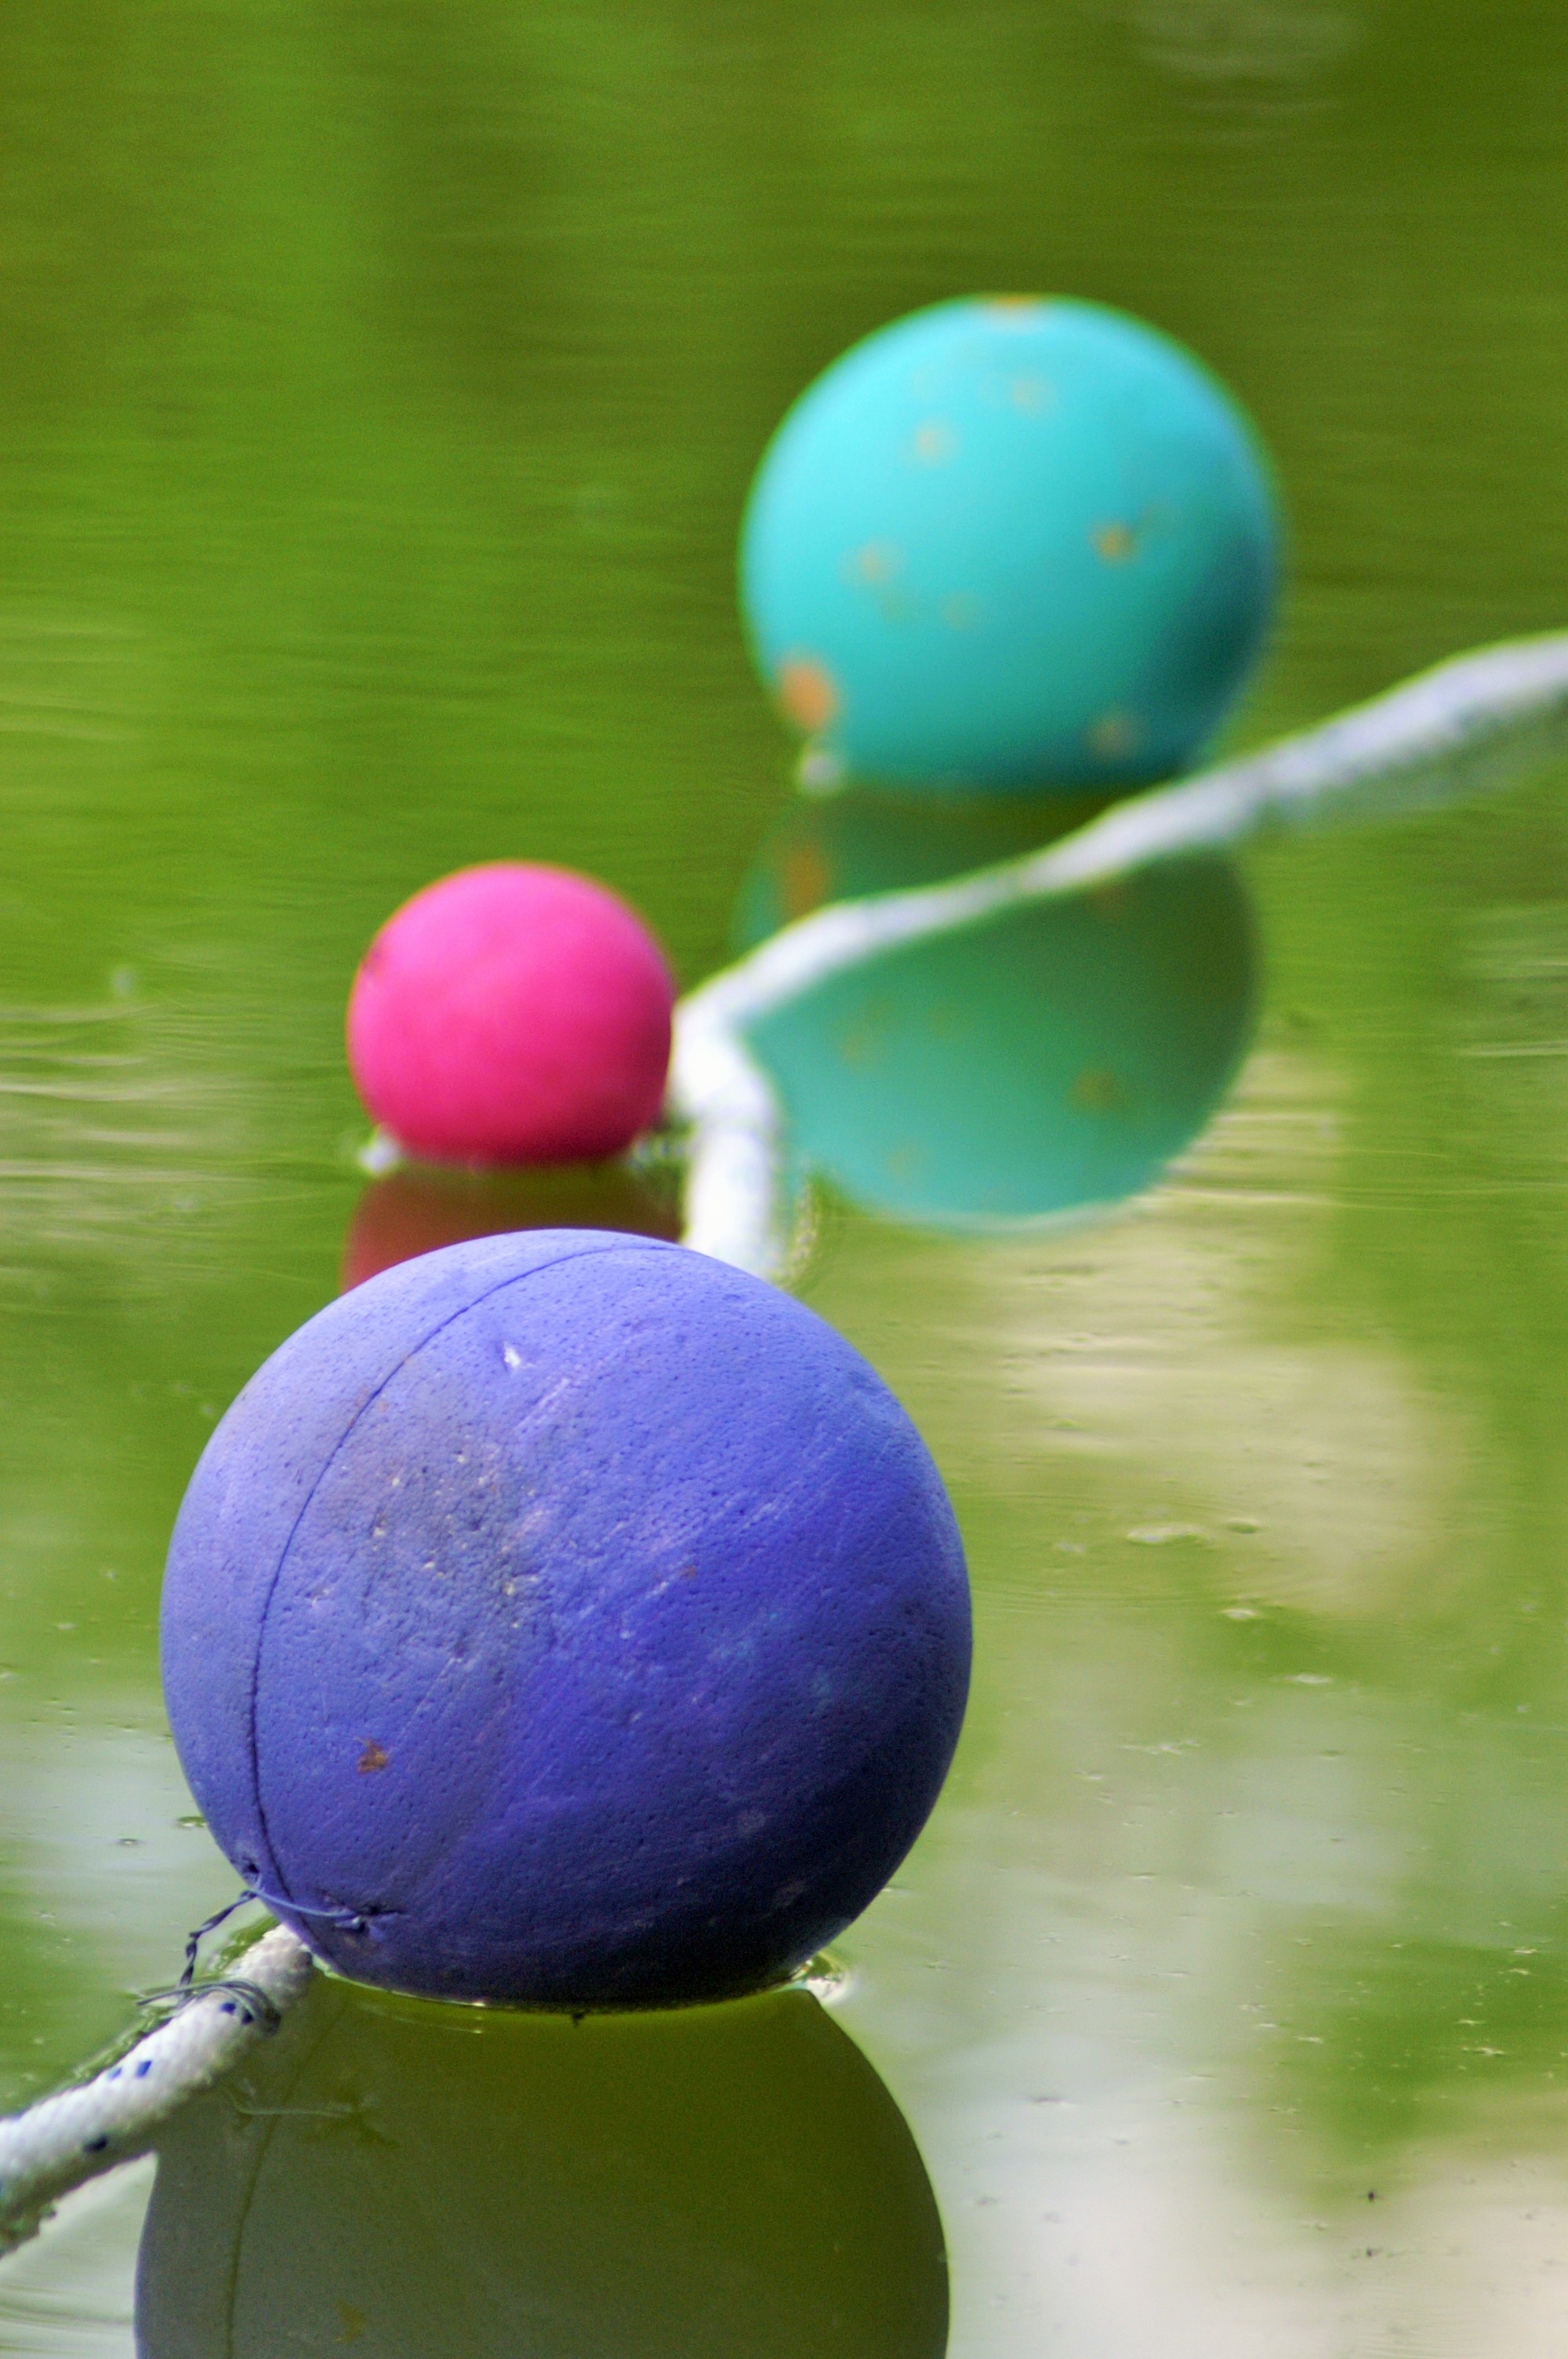
leaf, round, flower, glass, paris, pond, food, green, color, blue, float, toy, close up, colors, ball, sphere, basin, contemporary, shape, buoys, macro photography, bowls, easter egg, bercy, liquid bubble